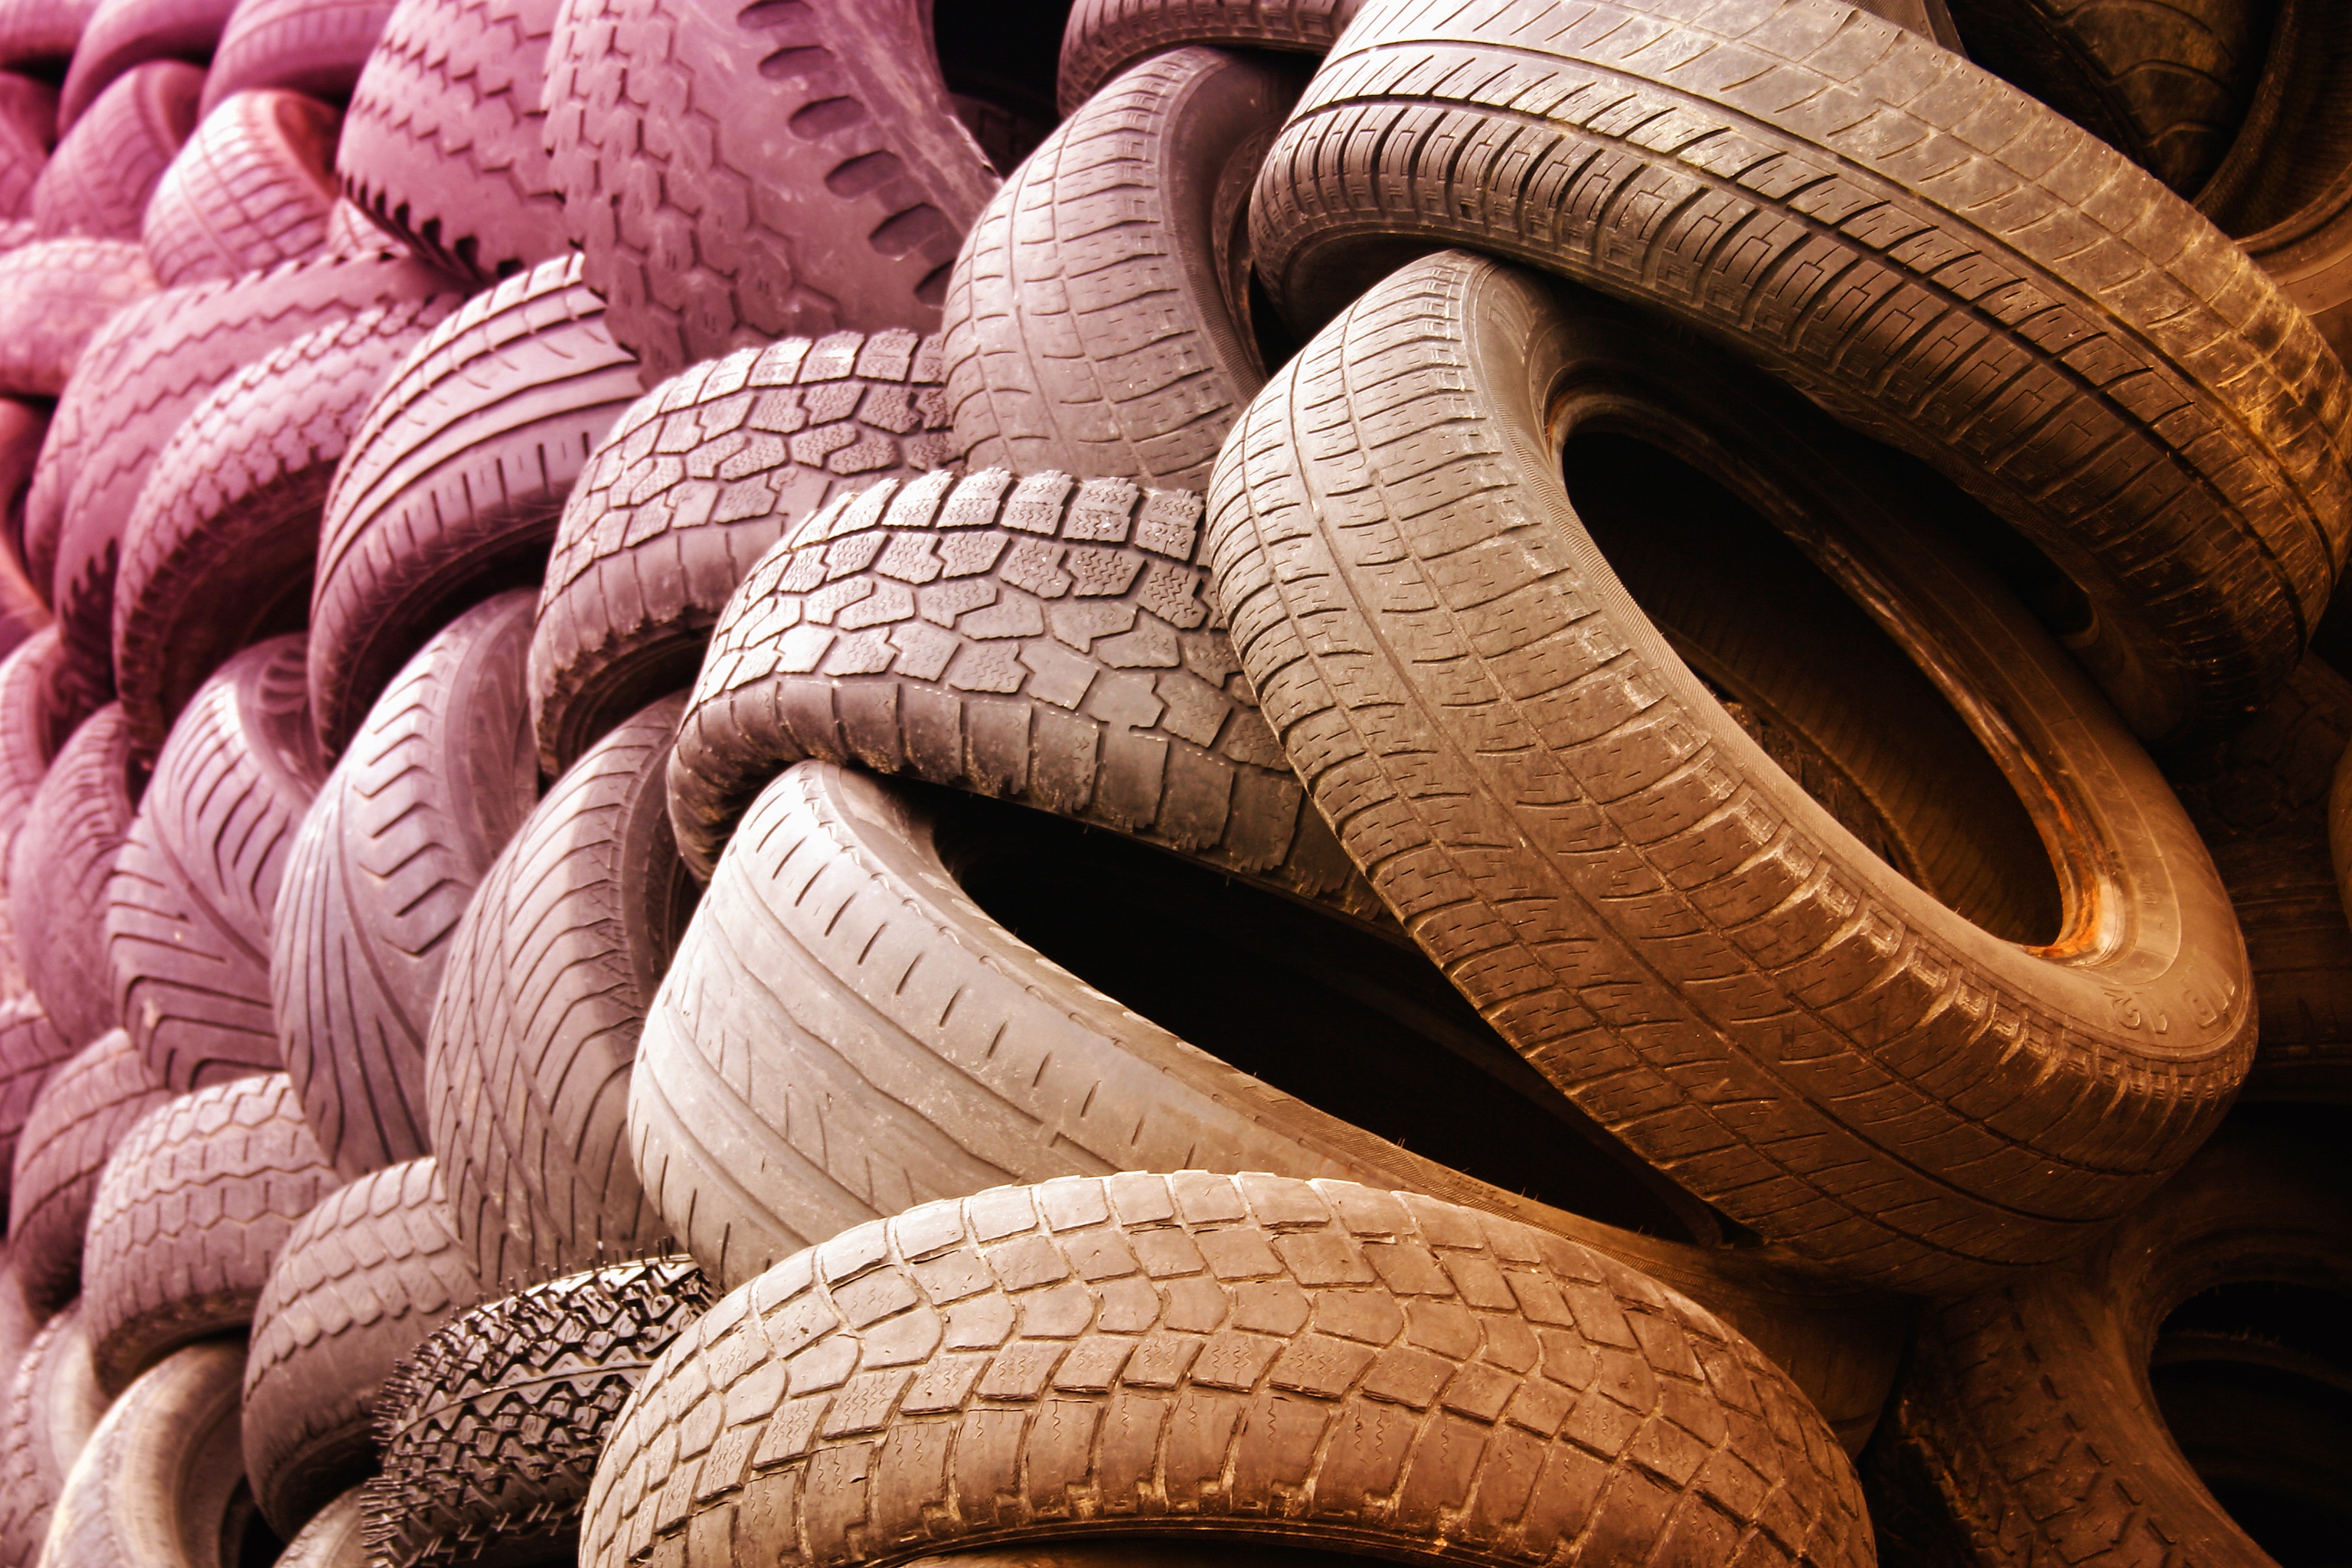
wood, food, material, tire, close up, warehouse, waste, dump, organ, carving, separation, rubber, tyres, macro photography, man made object, automotive tire